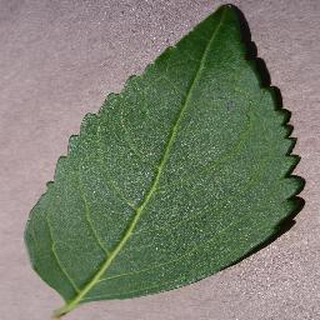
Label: healthy_cherry